Hourglass dolphin

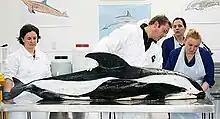
Necropsy of an hourglass dolphin. The markings on the side are a certain character for identification of the species.

The hourglass dolphin is colored black on top and white on the belly, with white patches on the sides and sometimes variations of dark grey. For this reason, it was colloquially known by whalers as a "sea cow" (although it does not belong to the taxonomic order Sirenia) or "sea skunk". Each flank has a white patch at the front, above the beak, eye and flipper, and a second patch at the rear. These two patches are connected by a thin white strip, creating, loosely speaking, an hourglass shape; hence the common name of the dolphin. The markings can vary between individuals. The scientific name "cruciger" means "cross-carrier" and refers to the area of black coloration, which, viewed from above, vaguely resembles a Maltese cross or cross pattée.